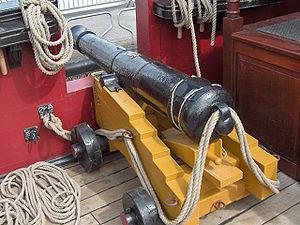
Une arme à canon lisse ou à canon à âme lisse est une arme dont l'alésage du canon ne dispose pas de rayures. La gamme des armes à canons lisses va de la petite arme à feu au canon des chars d'assaut, en passant par les mortiers.